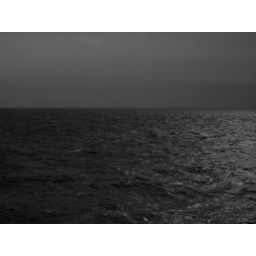
blue blue in black & white